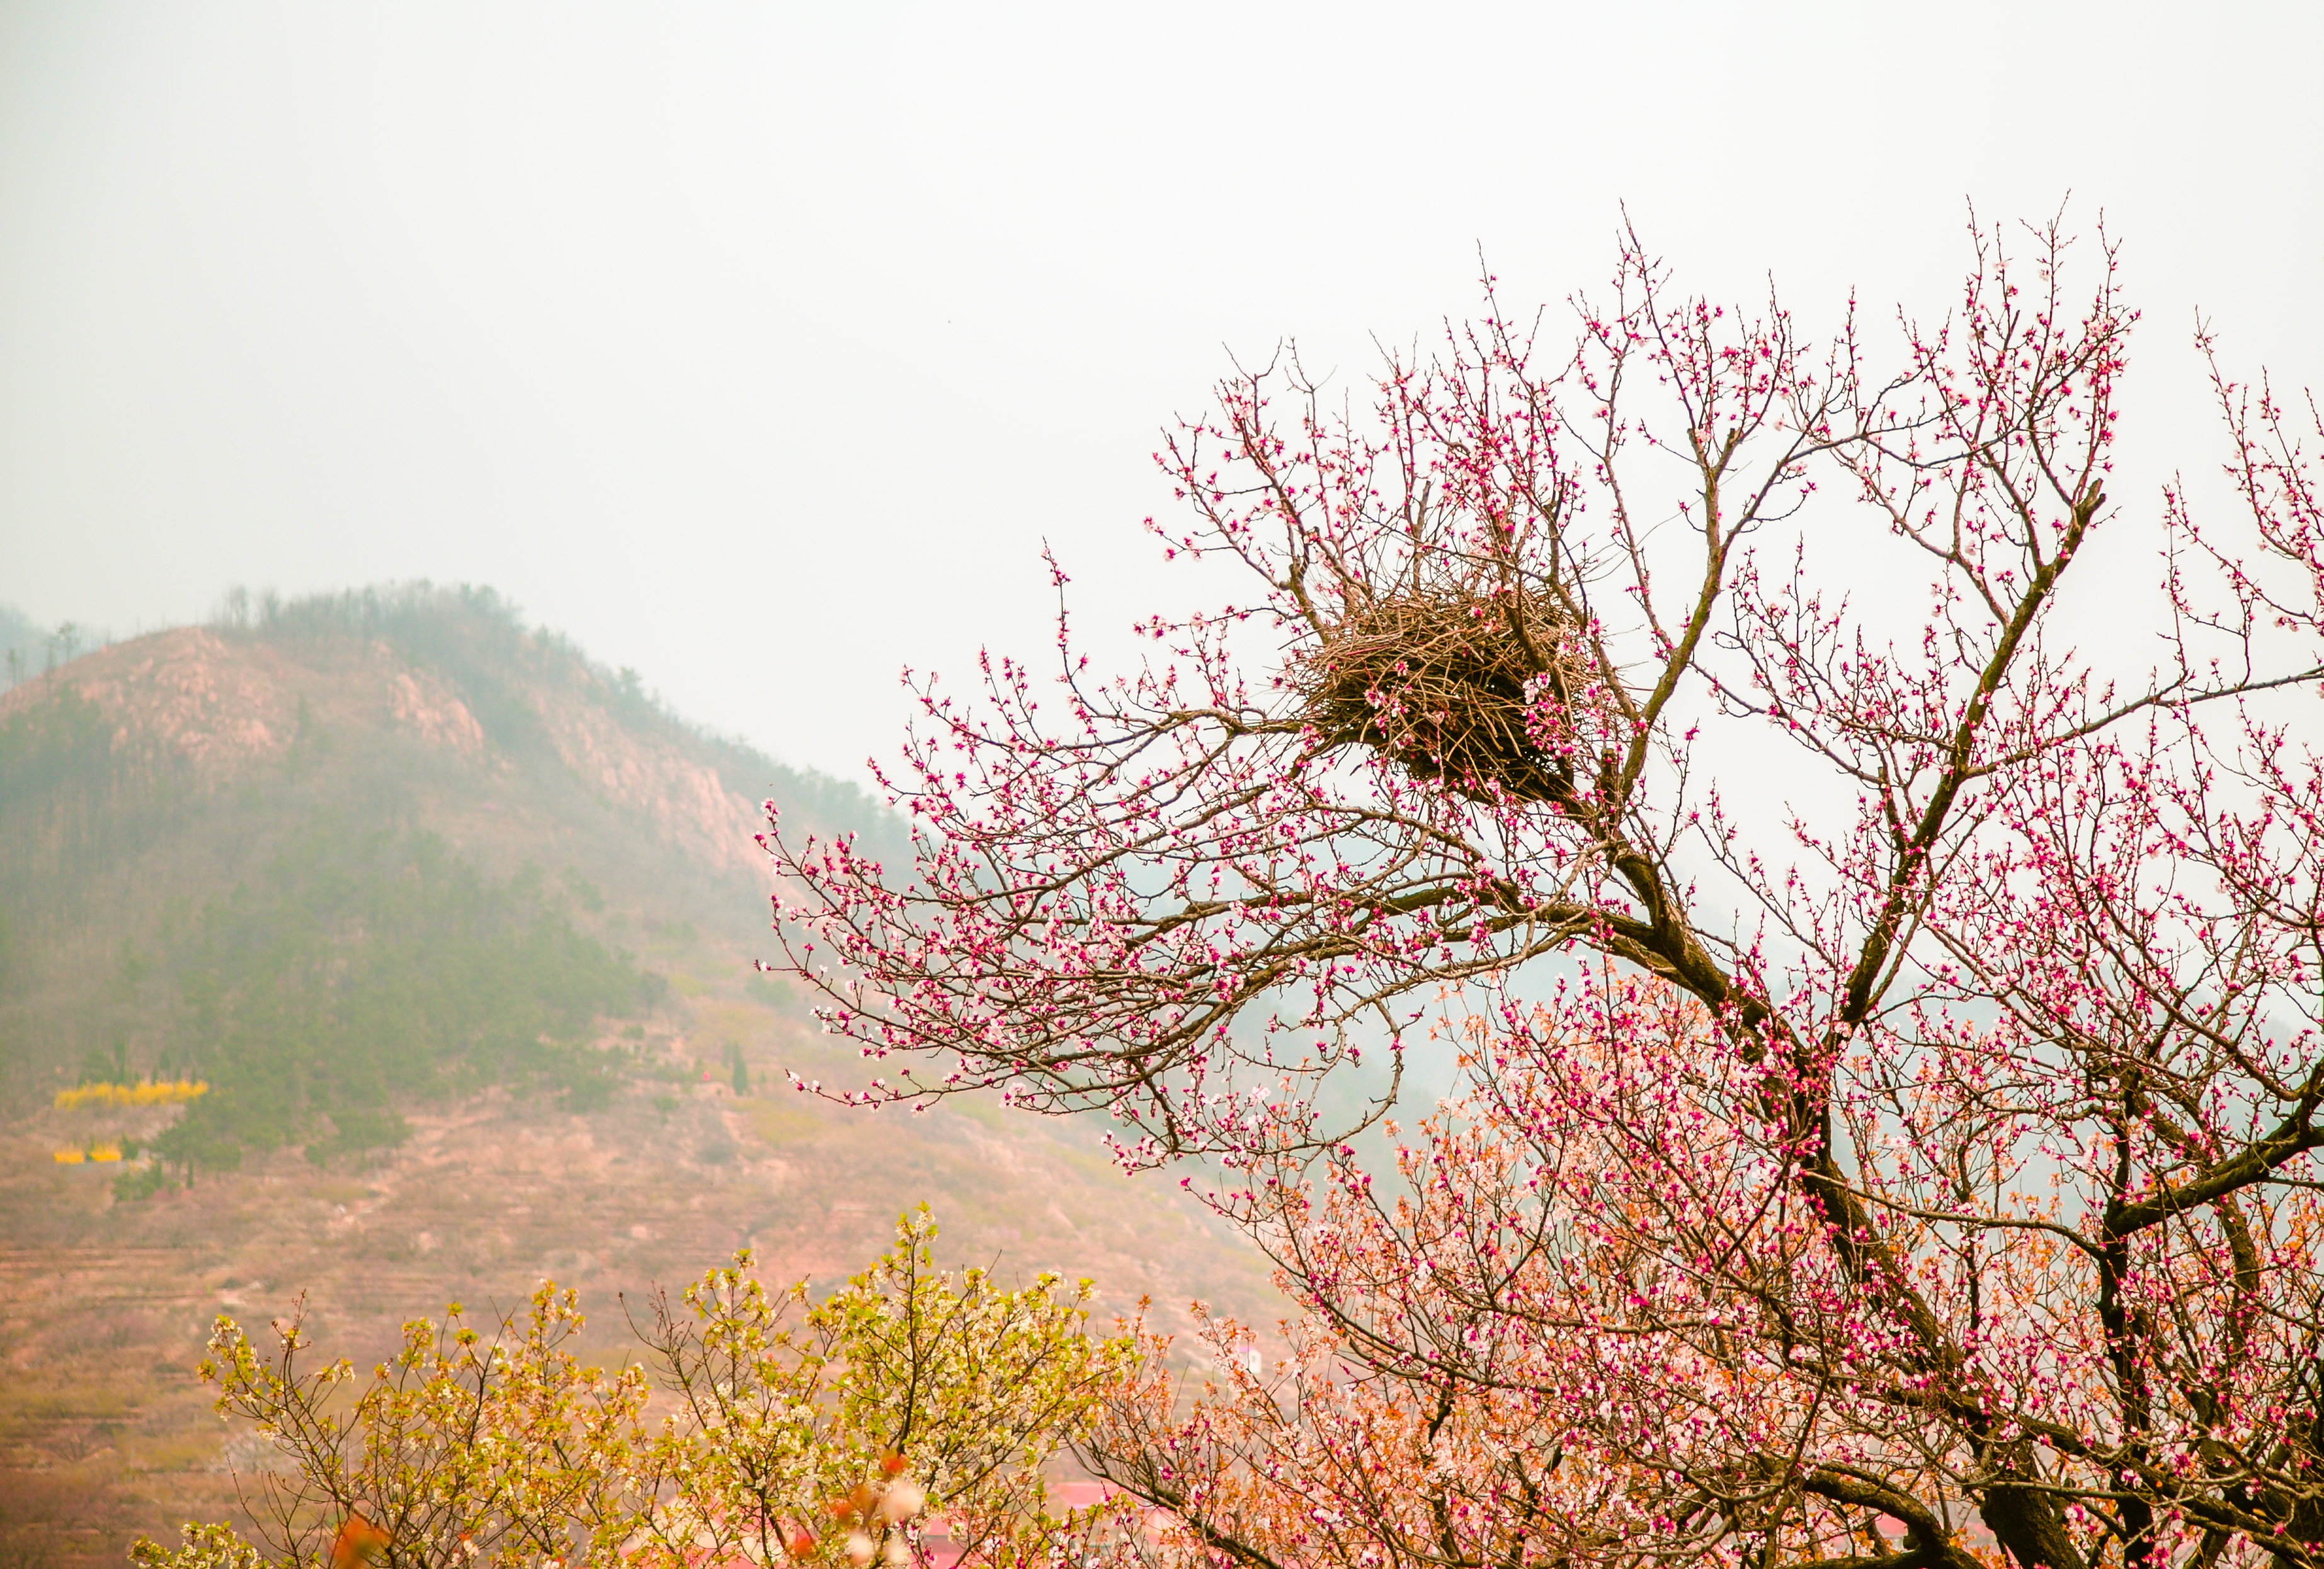
tree, branch, blossom, plant, morning, leaf, flower, spring, autumn, season, cherry blossom, nest, peach blossom, atmospheric phenomenon, woody plant